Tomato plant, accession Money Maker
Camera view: tilt-top (135 deg); turntable rotation: 60 degrees
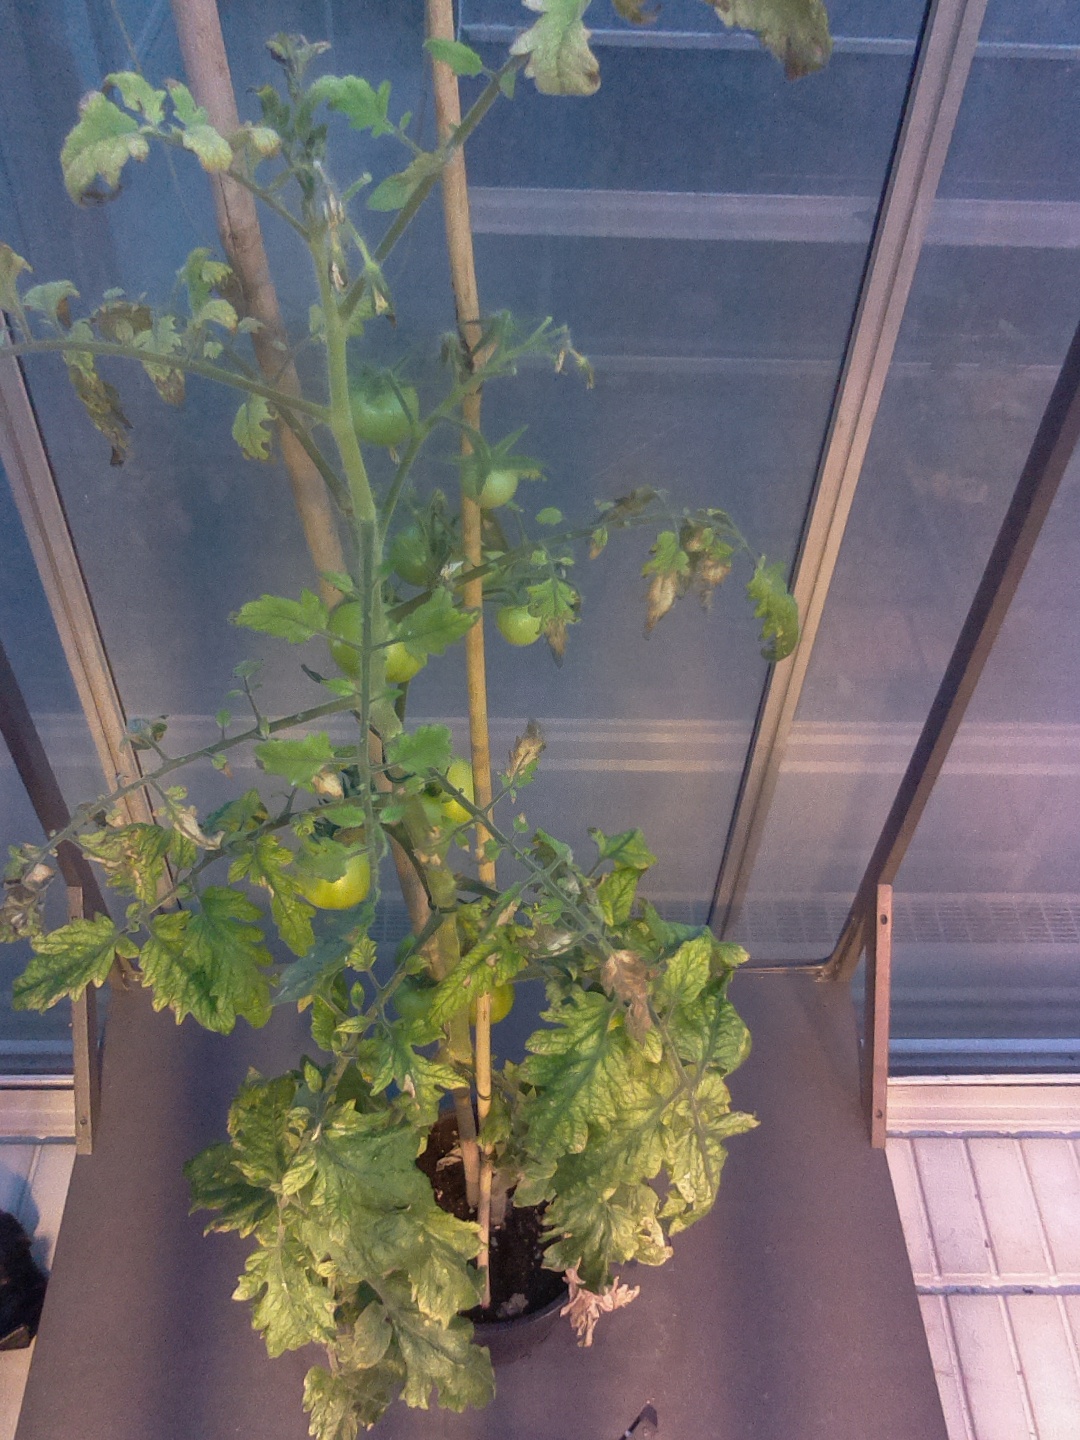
BBCH growth stage 77: 70%-80% of final fruit size